Hugh McInnes

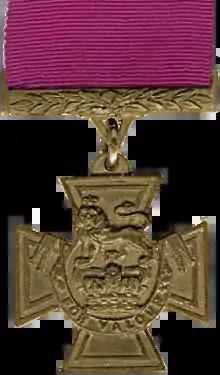

Hugh McInnes VC (October 1815 – 7 December 1879) was a Scottish recipient of the Victoria Cross.